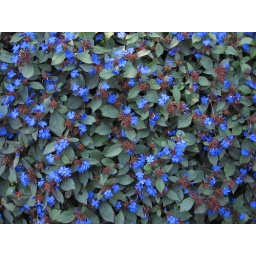
Autumn leadwort (&lt;em&gt;Ceratostigma plumbaginoides&lt;/em&gt;) blooms along the rock wall in the Osborne Garden. Photo by Rebecca Bullene.